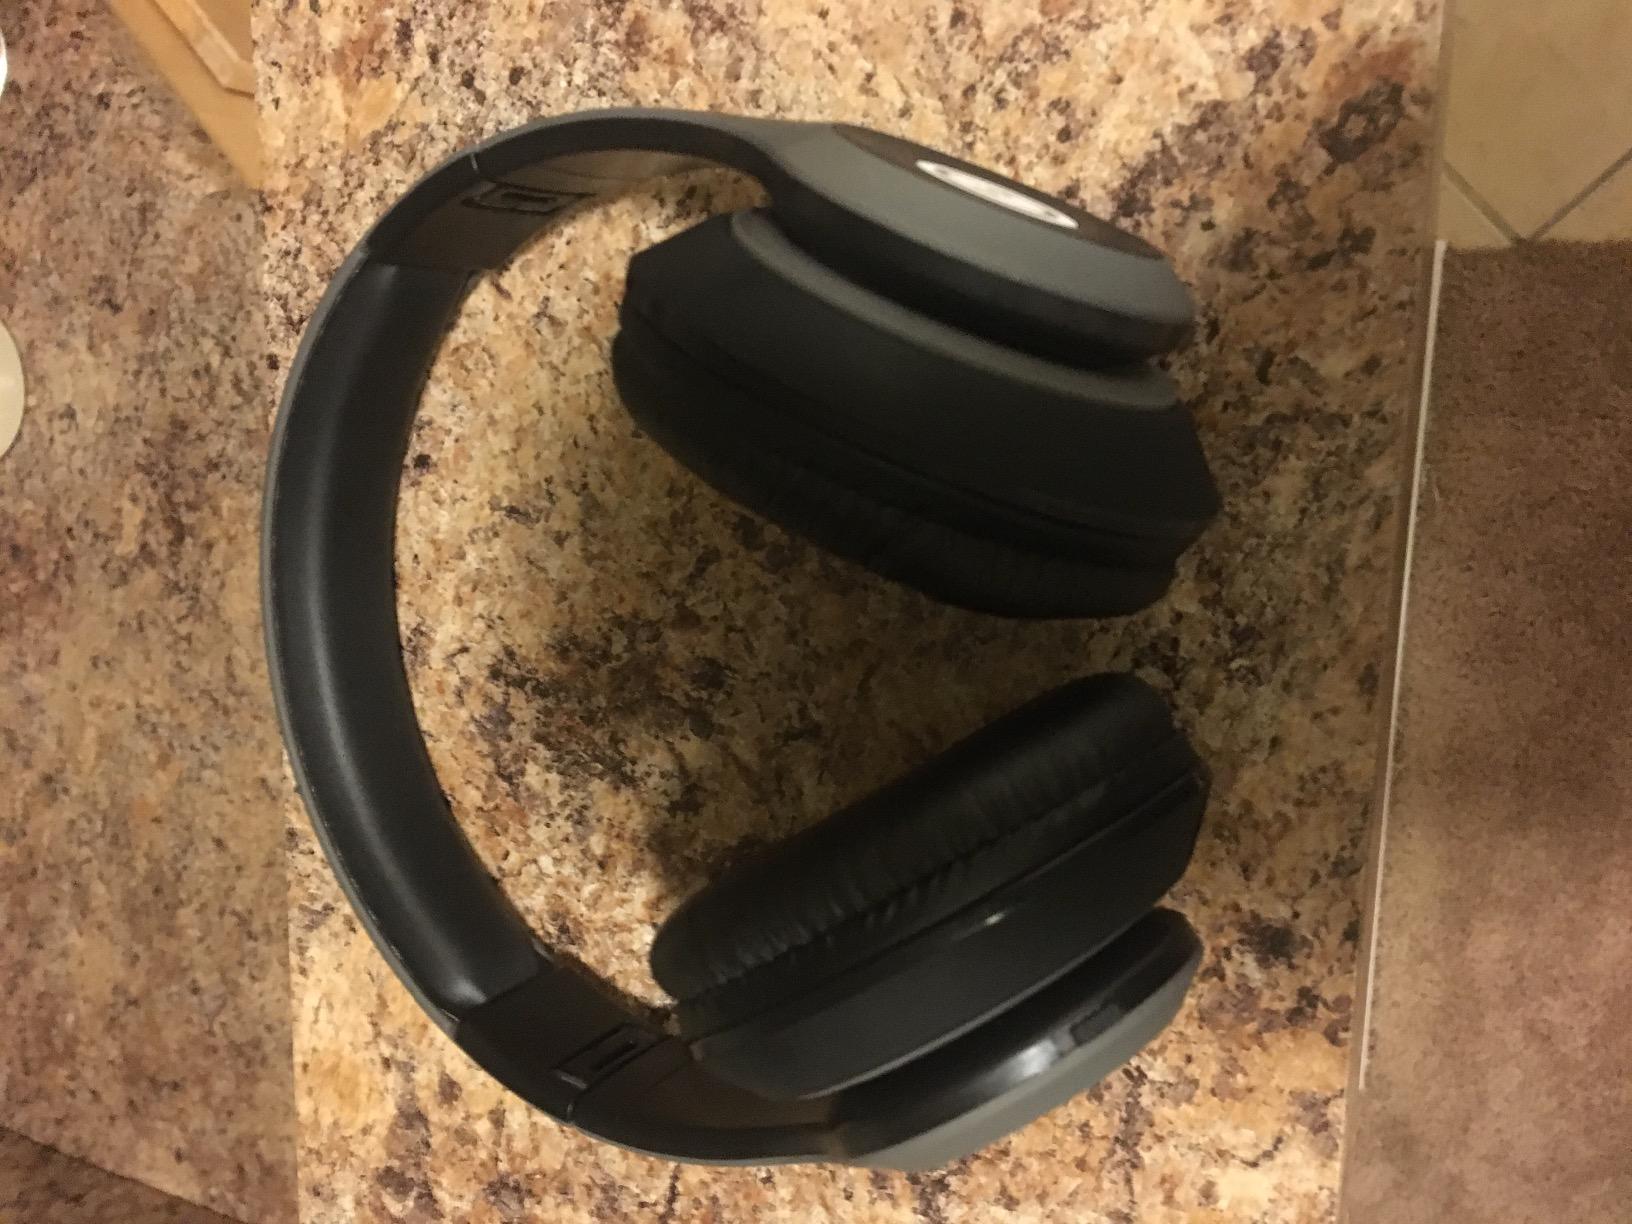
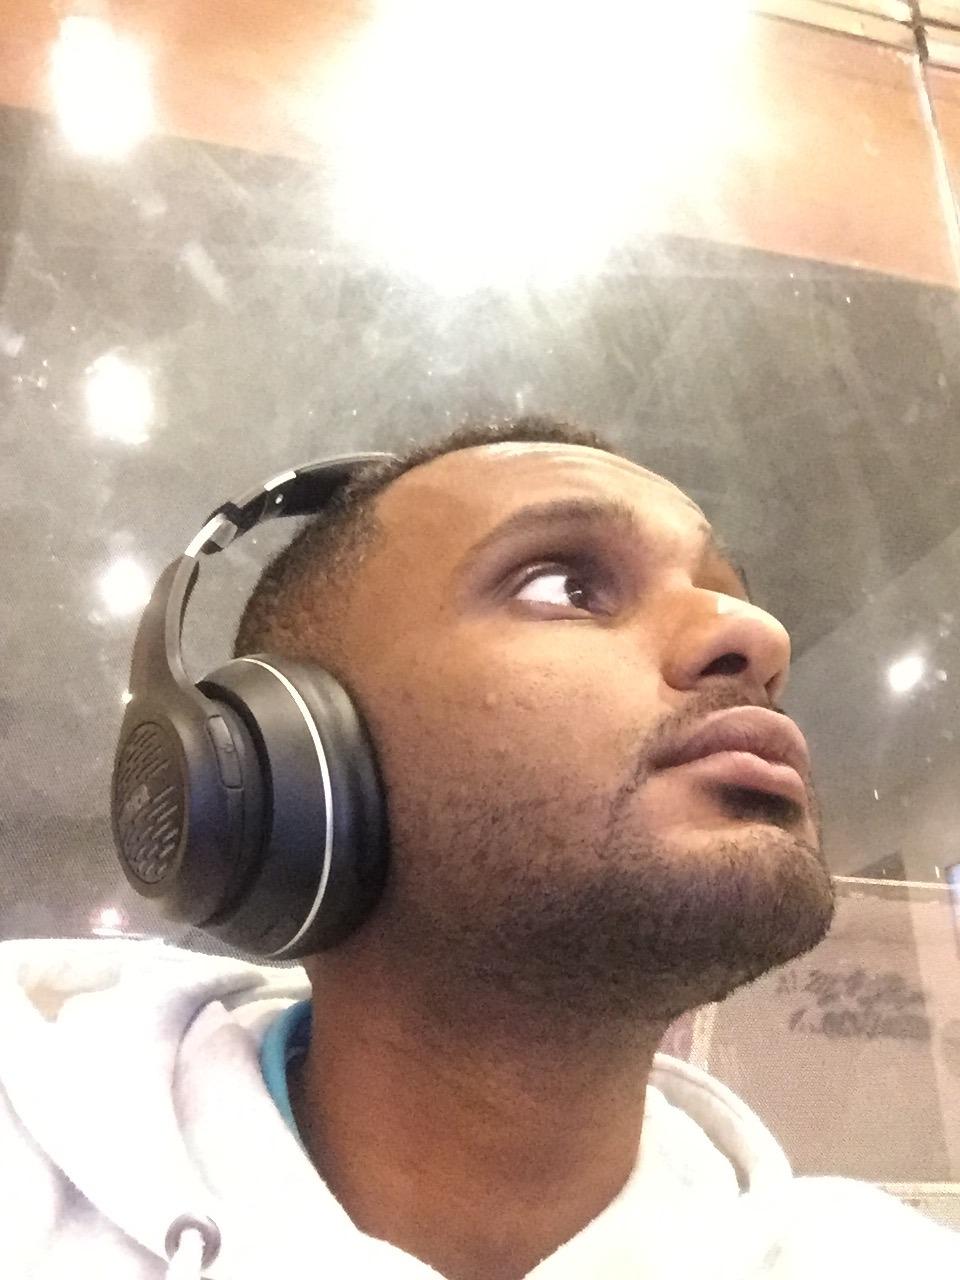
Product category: headphones
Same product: no